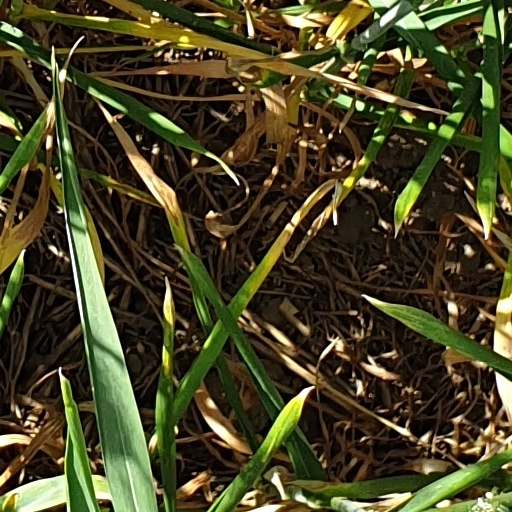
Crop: wheat